Iran Khodro

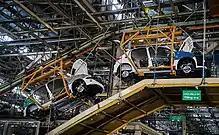
Iran Khodro factory in Tehran

IKCO has 12 production site around the globe, 6 sites in within Iran's borders and 6 further sites in IKCO's main export markets.